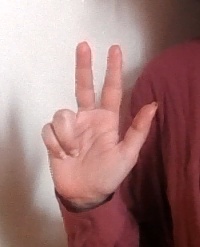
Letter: al